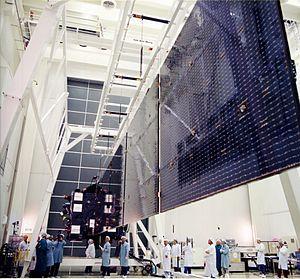
Rosetta est une mission spatiale de l'Agence spatiale européenne dont l'objectif principal est de recueillir des données sur la composition du noyau de la comète 67P/Tchourioumov-Guérassimenko et sur son comportement à l'approche du Soleil. La sonde spatiale, d'une masse de trois tonnes, s'est placée en orbite autour de la comète puis, après une période d'observation de plusieurs mois, a envoyé, le 12 novembre 2014, un petit atterrisseur, Philae, se poser sur sa surface pour analyser, in situ, la composition de son sol et sa structure. Rosetta constitue un projet phare pour l'ESA, qui y a investi plus d'un milliard d'euros. Le comité scientifique européen a décidé sa construction en 1993, après l'abandon d'un projet commun avec la NASA, avec l'objectif d'améliorer notre connaissance du processus de formation du Système solaire, dont les comètes constituent des vestiges.